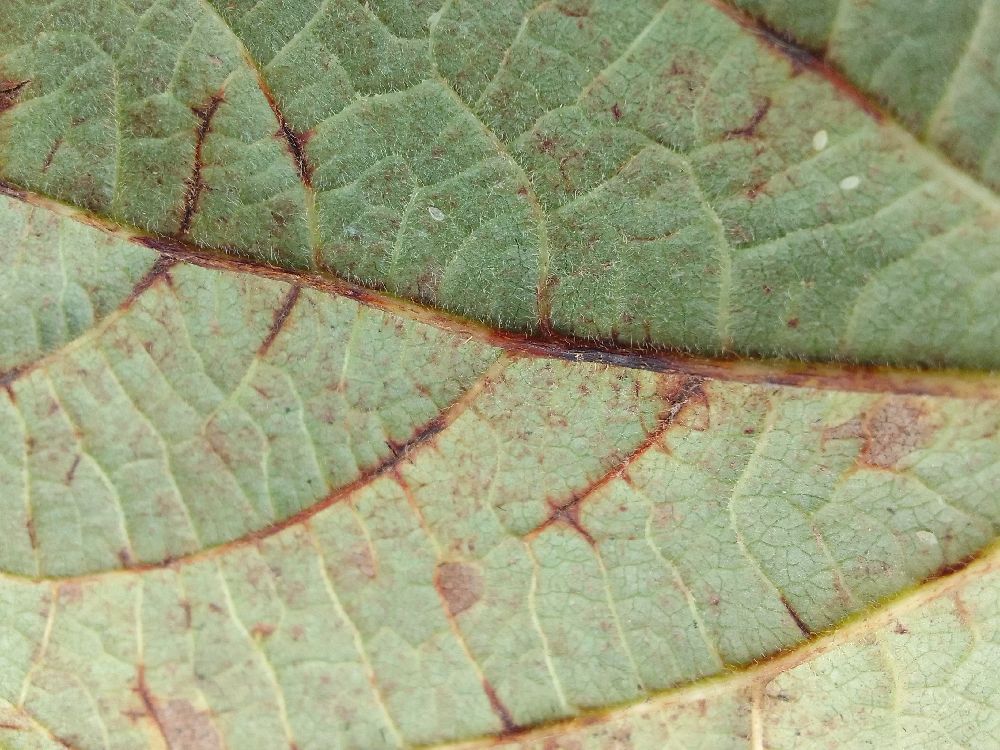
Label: anthracnose